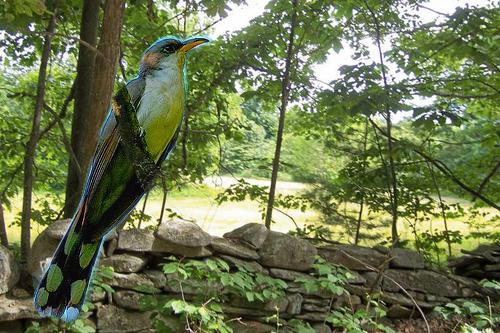
Bird species: Yellow_billed_Cuckoo
Bird type: landbird
Background: land